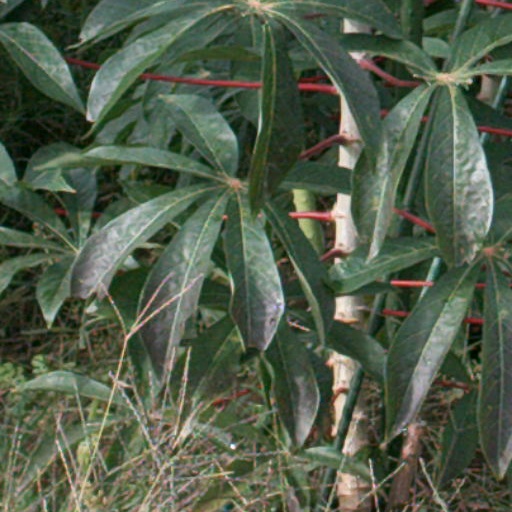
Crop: cassava